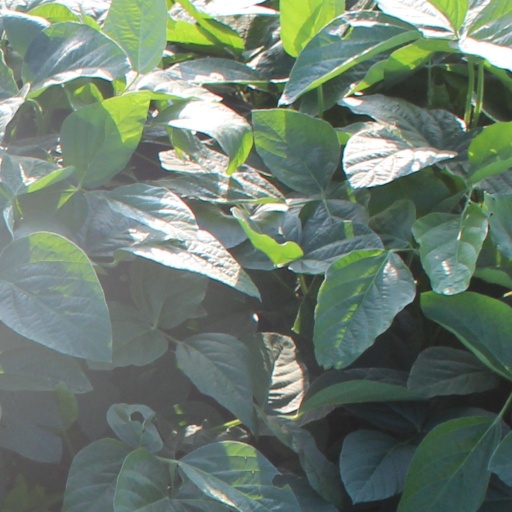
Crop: soybean